Women in the Victorian era

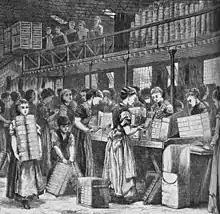
1871 illustration of women working in a London match factory

In areas with industrial factories, women could find employment on assembly lines for items ranging from locks to canned food. Industrial laundry services employed many women (including inmates of Magdalene asylums who did not receive wages for their work). Women were also commonly employed in the textile mills that sprang up during the Industrial Revolution in such cities as Manchester, Leeds, and Birmingham. Working for a wage was often done from the home in London, although many women worked as "hawkers" or street vendors, who sold such things as watercress, lavender, flowers or herbs that they would collect at the Spitalfields fruit and vegetable market. Many working-class women worked as washerwomen, taking in laundry for a fee. Animal-breeding in slum flats was common, such as dogs, geese, rabbits and birds, to be sold at animal and bird markets. Housing inspectors often found livestock in slum cellars, including cows and donkeys. Spinning and winding wool, silk, and other types of piecework was a common way of earning income by working from home, but wages were very low, and hours were long; often 14 hours per day were needed to earn enough to survive. Furniture-assembling and -finishing were common piecework jobs in working-class households in London that paid relatively well. Women in particular were known as skillful "French polishers" who completed the finish on furniture.